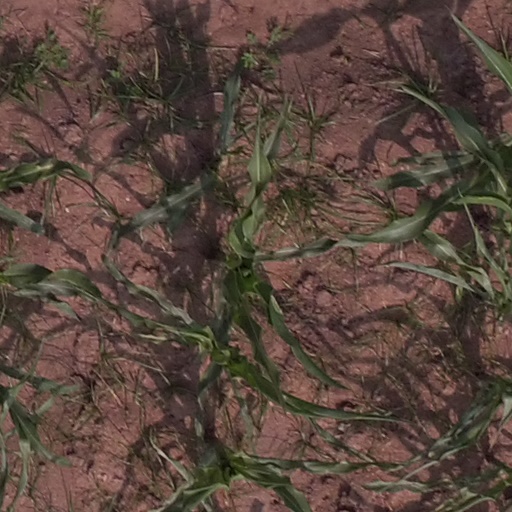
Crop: maize; corn